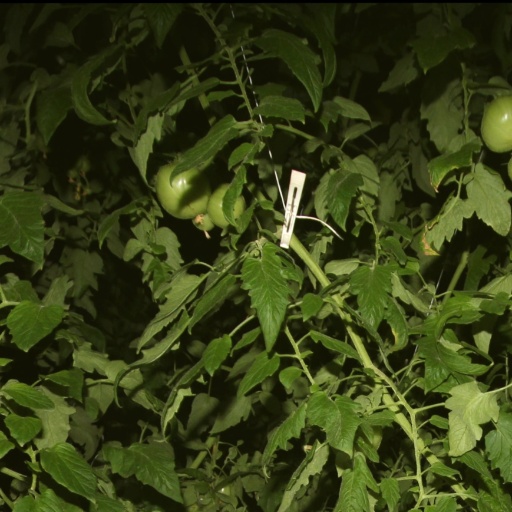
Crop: tomato